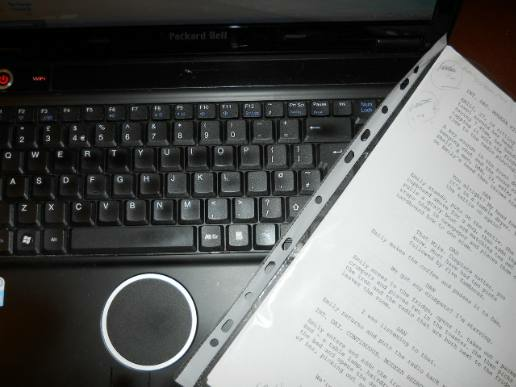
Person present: No